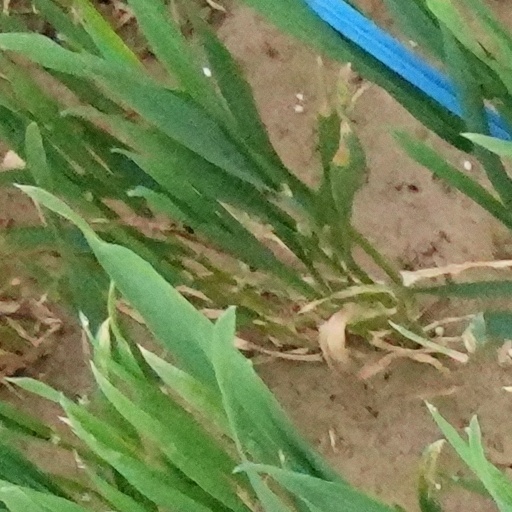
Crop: wheat